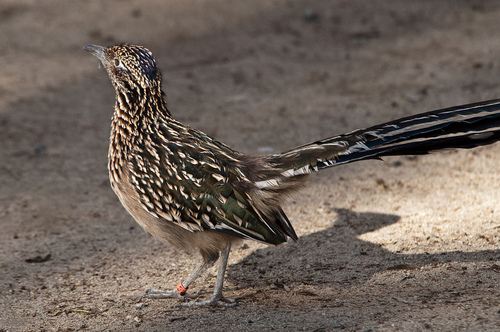
the bird has a brown crown that is small and grey feet.
a small sized bird that has tan patterns all over its bodythe bird is brown and ivory speckled with a long tail feather and thick curved beak.
this is a brown bird with brown feathers and long tail.
a white and black speckled bird with a short black beak and very long striped tail.
this bird has wings that are brown and has long tail feathersa bird with a black bill, white eyering and black and green secondaries.
this bird is brown with white and has a long, pointy beak.
this bird has wings that are brown and has a white belly
this small bird has entirely made up of black and white spots and a long black and white tail.
Species: Geococcyx